Stanisław Osiecki

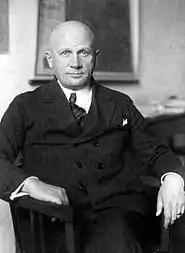
Stanisław Osiecki

Stanisław Osiecki (20 May 1875 in Ciechanów - 12 May 1967 in Warsaw) was a Polish politician. Activist of the peasant movements, member of the Polish People's Party, he was a deputy to Polish Sejm both before and after World War II, and a minister in several cabinets of the Second Polish Republic (minister of agriculture in 1923; minister of trade and industry in 1925–1926).